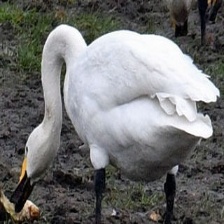
Species: SNOW GOOSE
Scientific name: ANSER CAERULESCENS
ImageNet parent category: goose